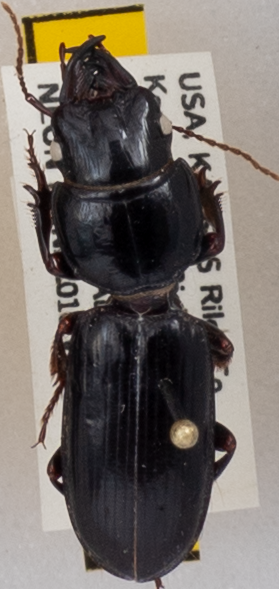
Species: Scarites vicinus
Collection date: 2019-08-14
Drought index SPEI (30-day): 0.514
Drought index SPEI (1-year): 2.09
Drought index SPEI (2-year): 0.728